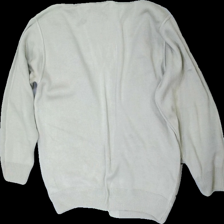
View: back
Type: Cardigan
Category: Men
Brand: Not in the list
Brand text on label: emiperto
Colors: Black, Beige, Grey
Material: 100% acrylic
Pattern: Checkered print
Cut: Regular
Season: All
Damage location: bottom center
Damage 2 location: middle center
Price range: 50-100
Recommended usage: Reuse
Description: beige kofta med rutor fram och knappar, lite nopprig på ryggen